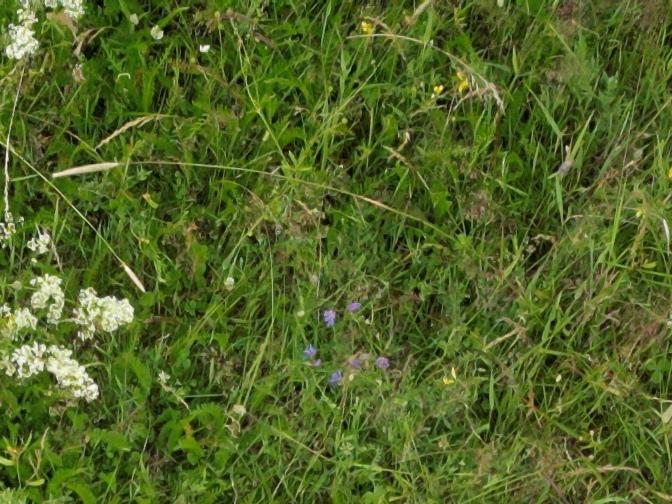
Flowers visible: yarrow flowers, yarrow flowers, yarrow flowers, yarrow flowers, yarrow flowers, yarrow flowers, yarrow flowers, yarrow flowers